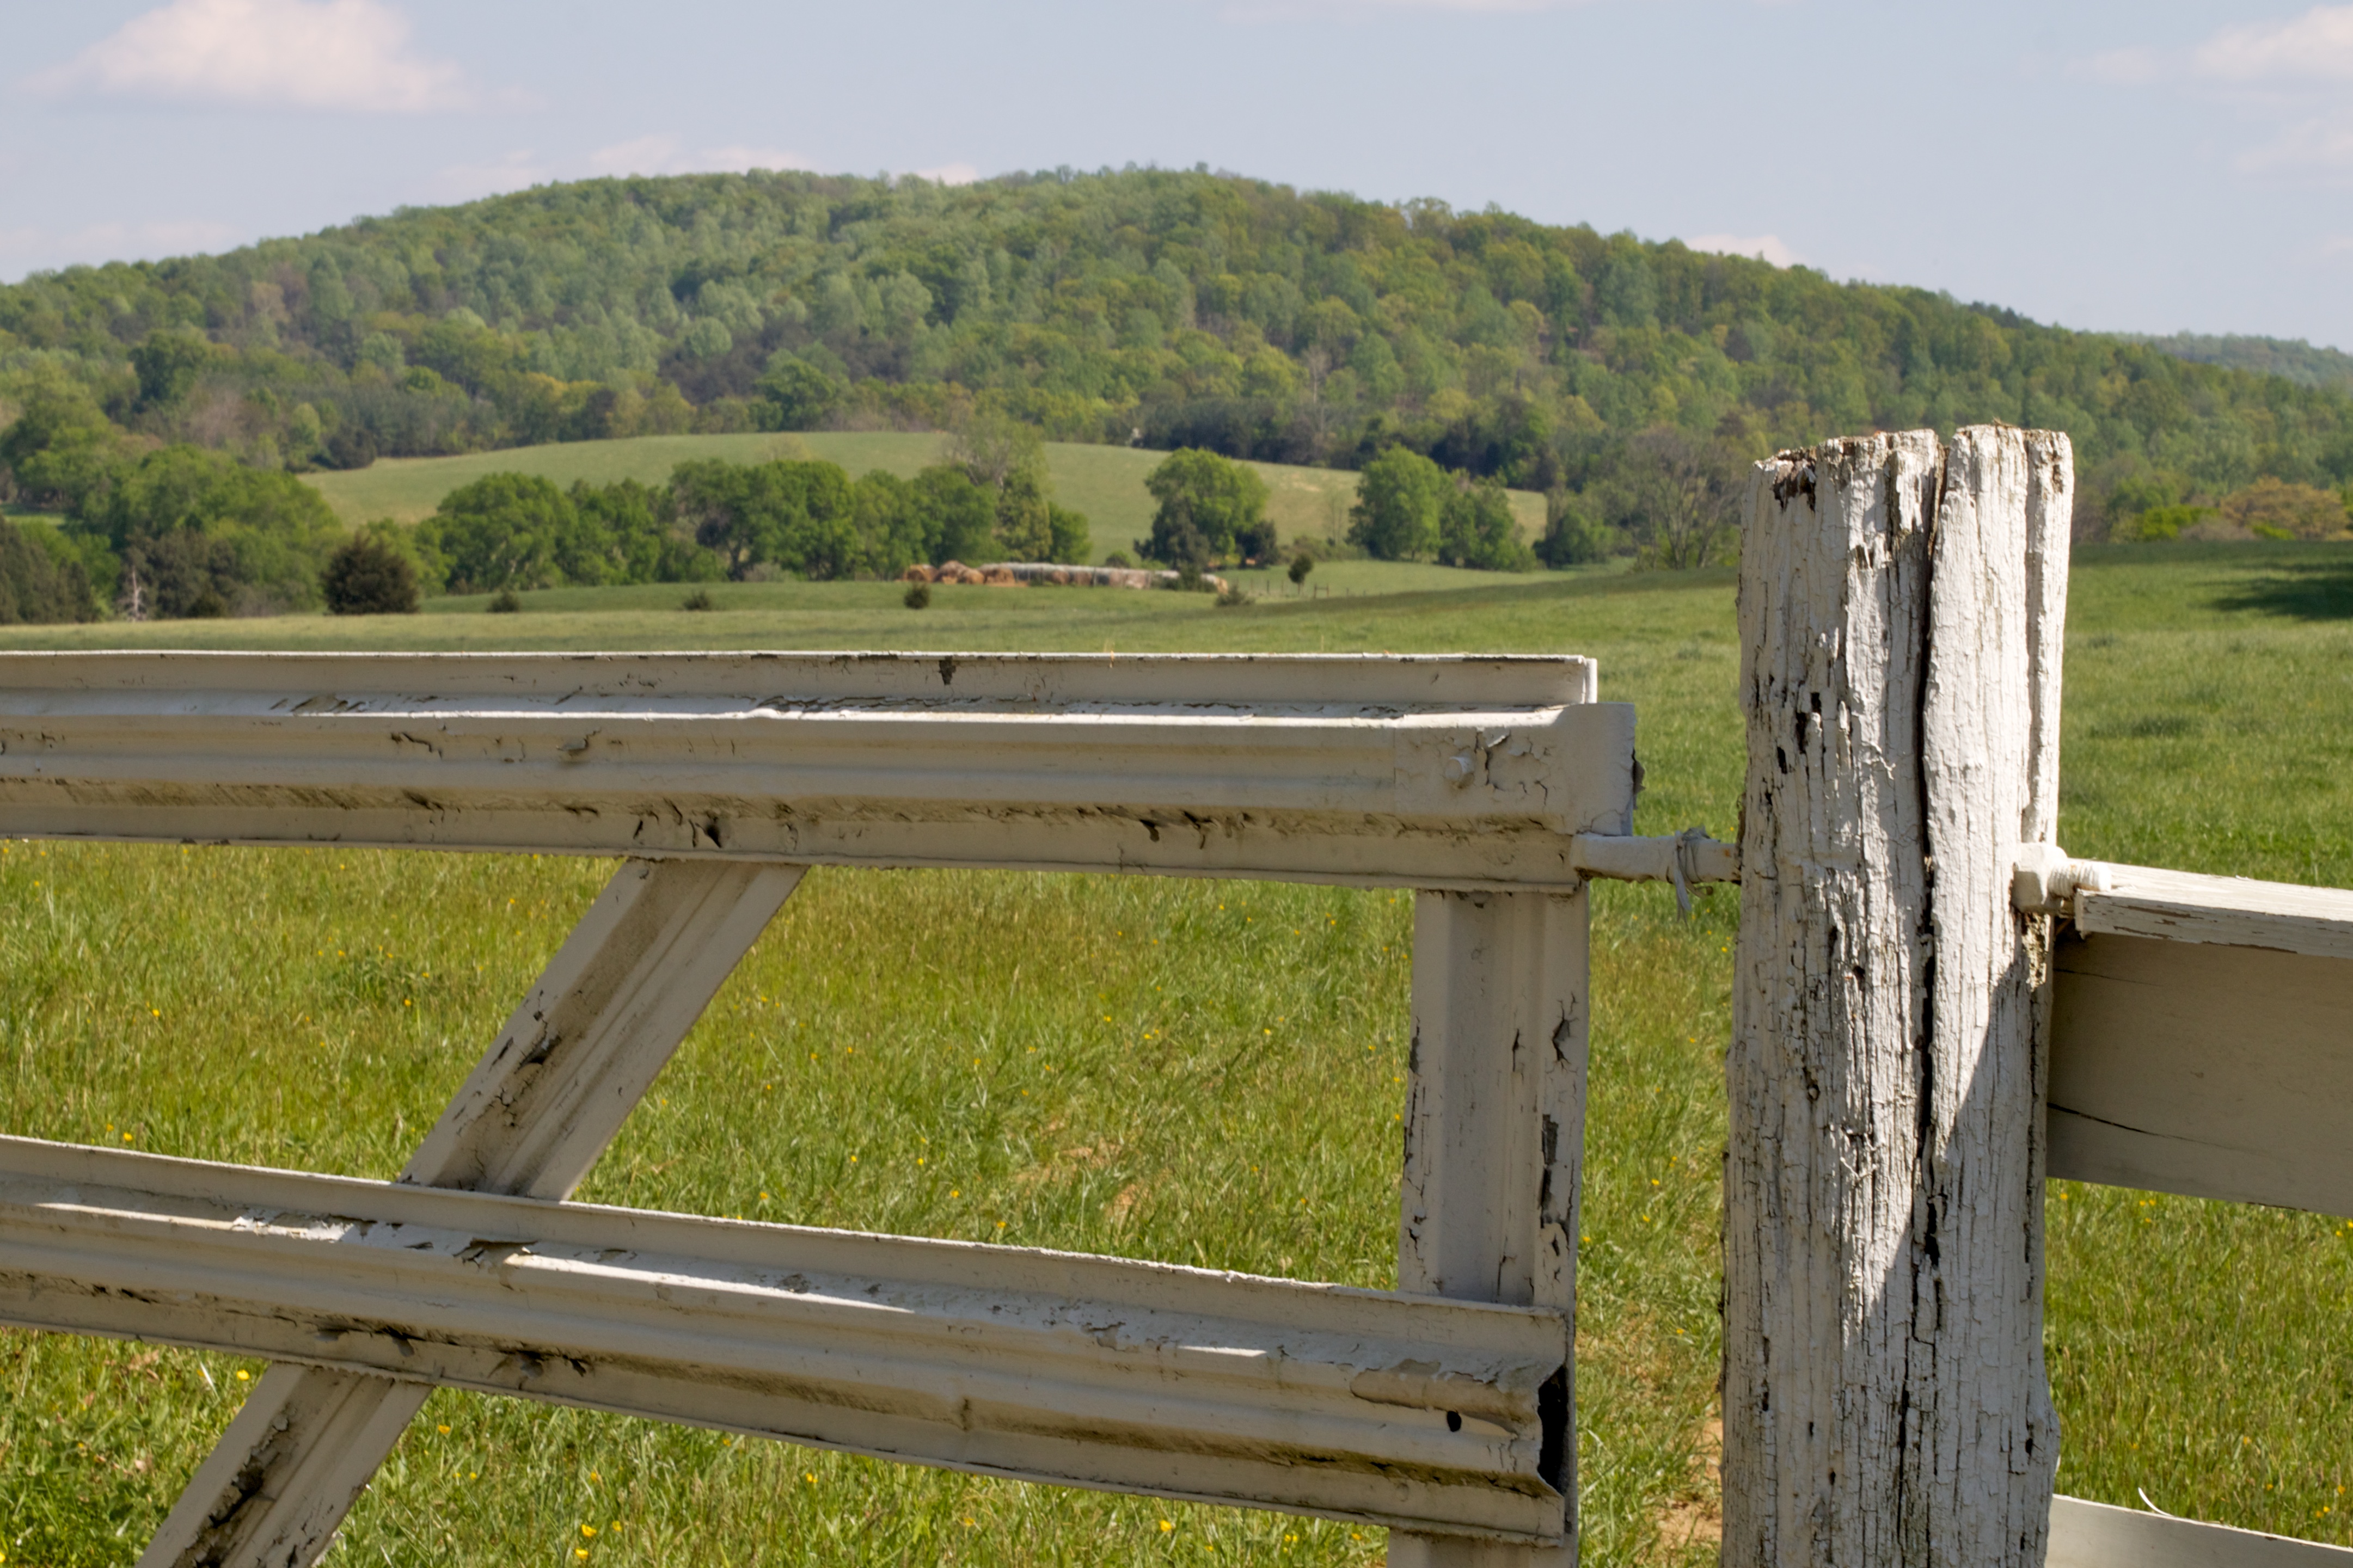
wood, outdoor structure